70th Intelligence, Surveillance and Reconnaissance Wing

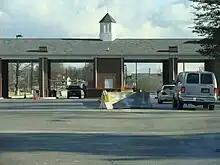
The main entrance to Fort George G. Meade, Maryland, home of the 70th ISR Wing.

The wing's mission is to provide multi-source, multi-service intelligence products for the Department of Defense (DoD) by gaining and exploiting information as a major component of the Air Force and DoD global intelligence mission. It trains and equips cryptologic and information operations specialists to carry out Air Force ISR Agency and National Security Agency joint-service operations.